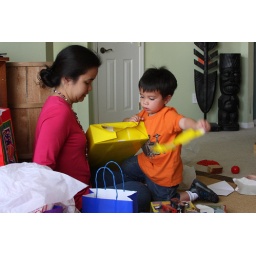
Crispin rips open the present wrapped in yellow paper during his birthday party